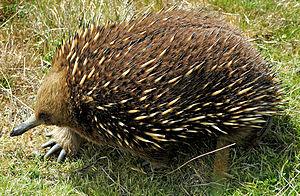
L'échidné à nez court, ou échidné australien, est un mammifère vivant pratiquement sur tout le « continent » australien et dans les régions côtières et montagneuses du sud-est de la Nouvelle-Guinée. C'est l'une des quatre espèces d'échidnés existant encore mais c'est le seul membre du genre Tachyglossus. Avec les trois espèces d'échidnés à nez long et l'ornithorynque, il forme l'ordre des monotrèmes, les seuls mammifères pondant des œufs vivant encore actuellement.